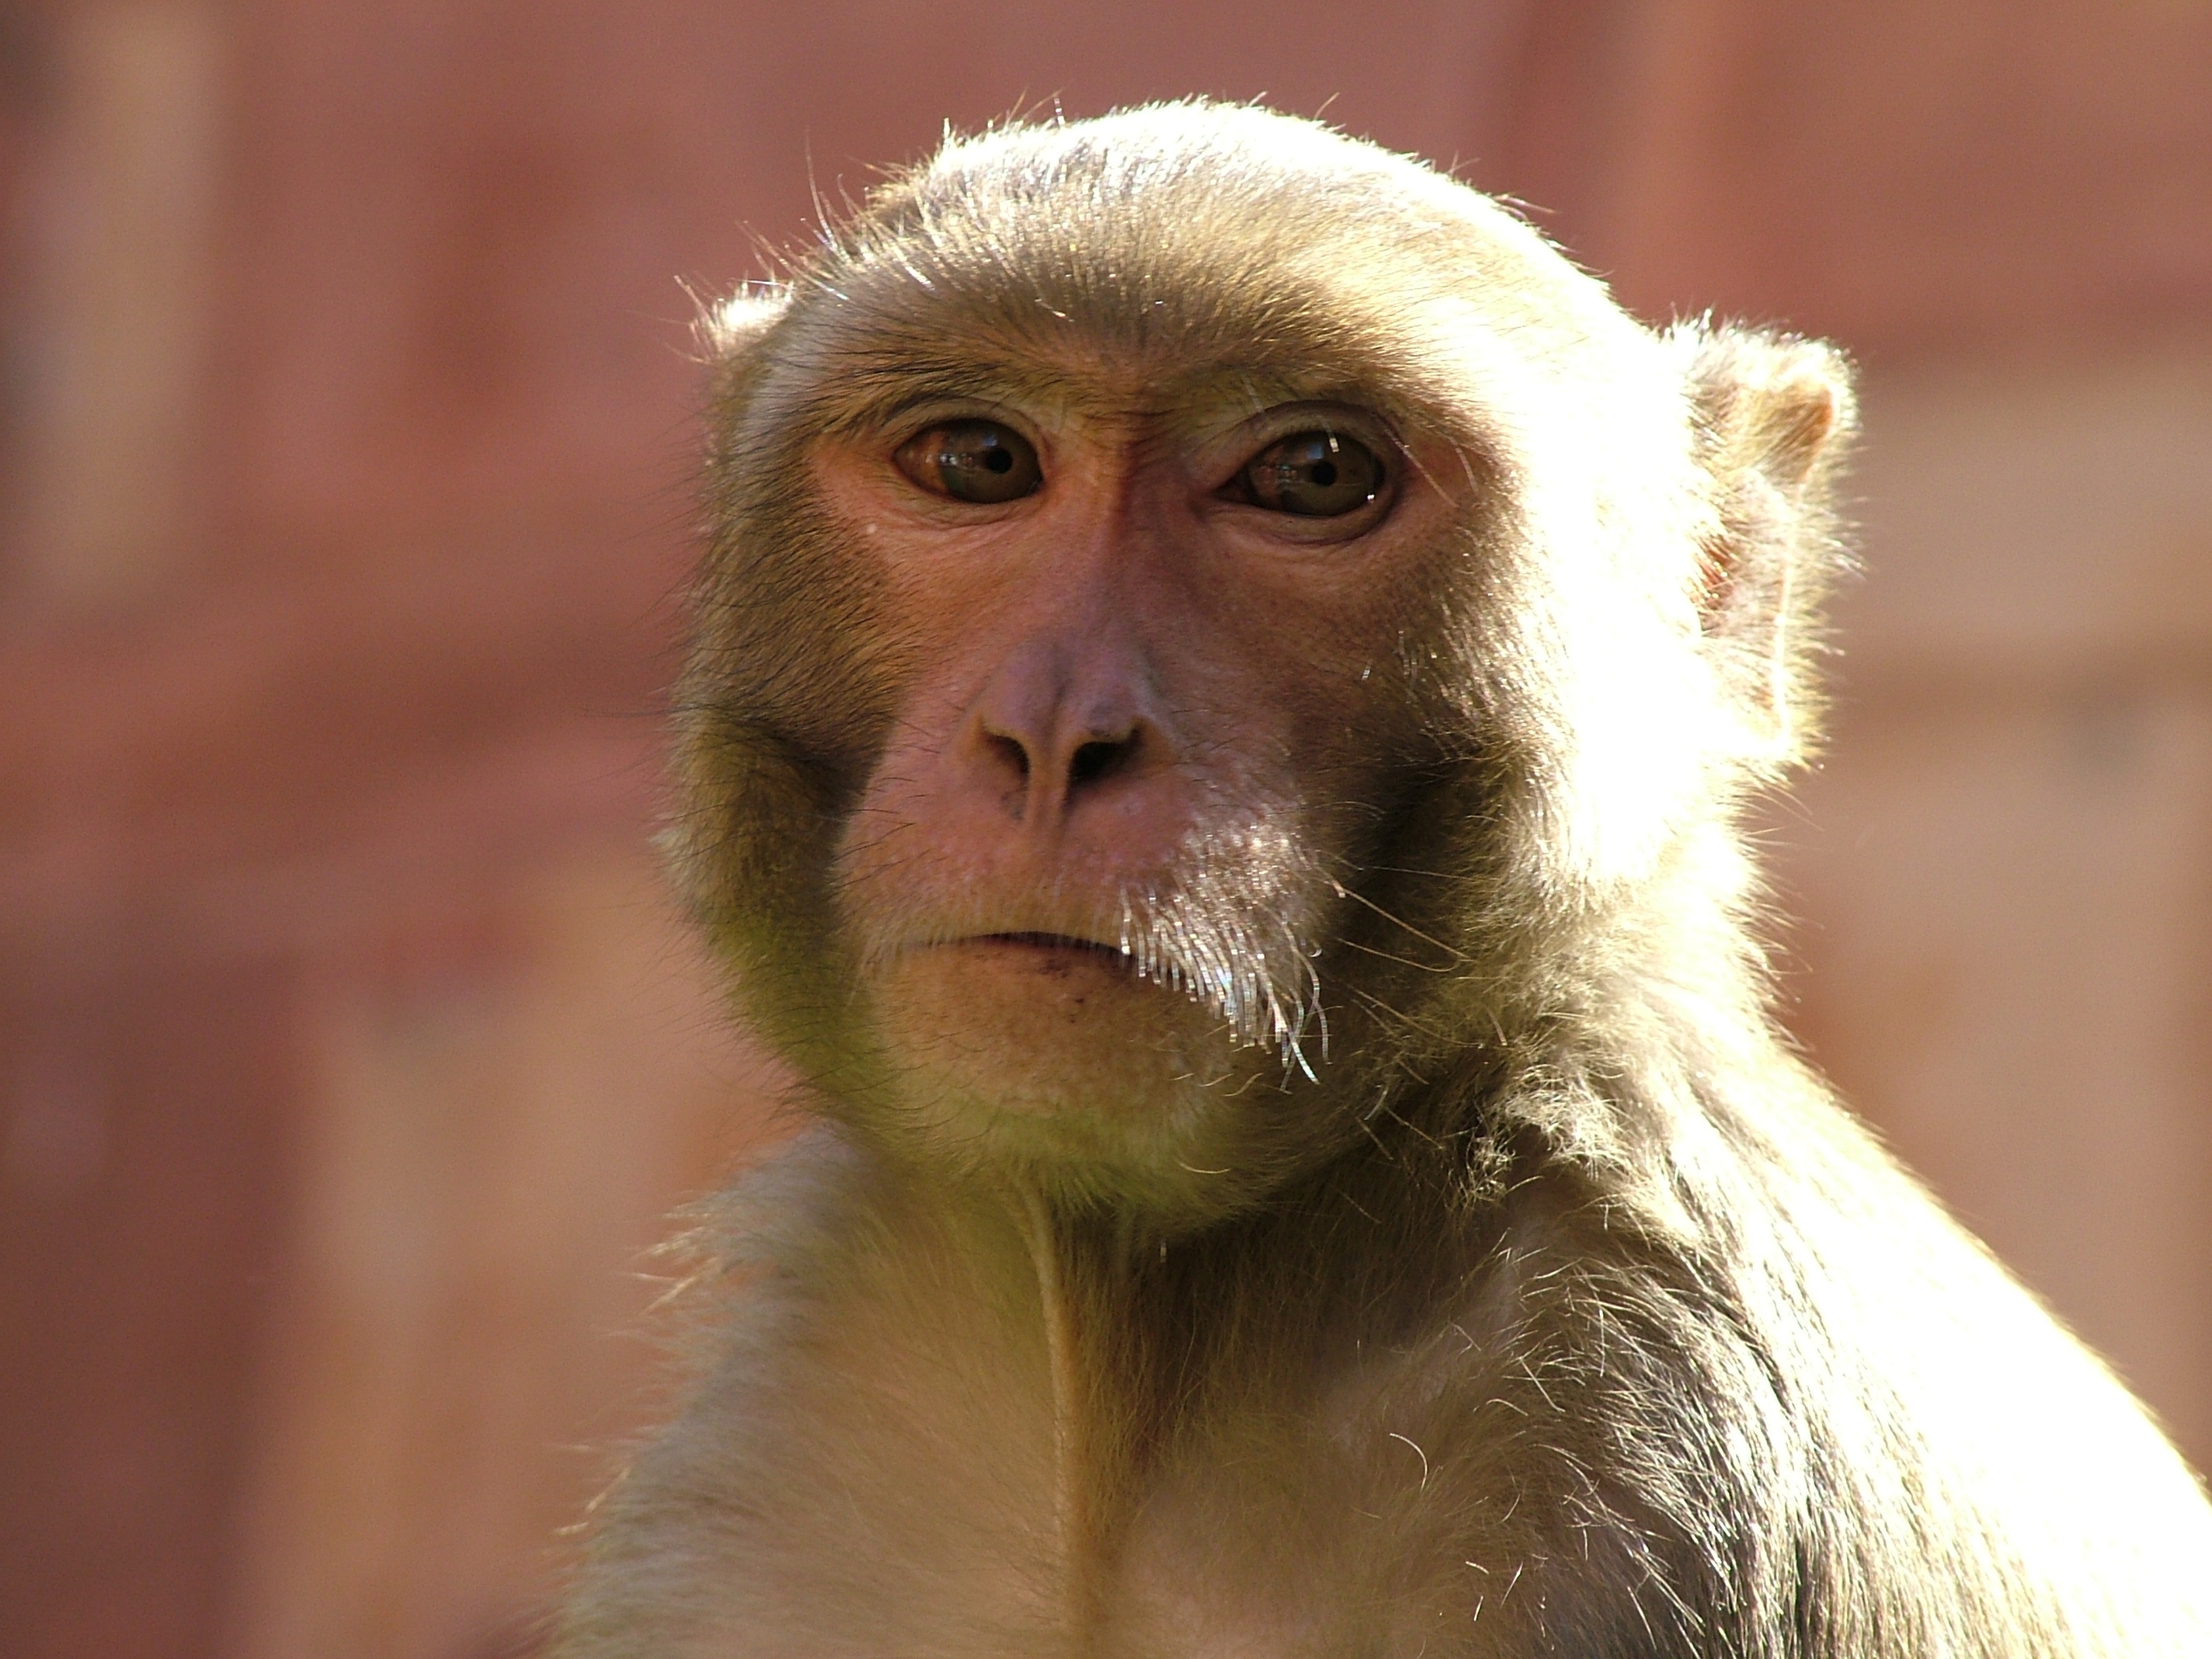
wildlife, mammal, fauna, primate, drill, close up, baboon, vertebrate, macaque, old world monkey, capuchin monkey, new world monkey, tufted capuchin